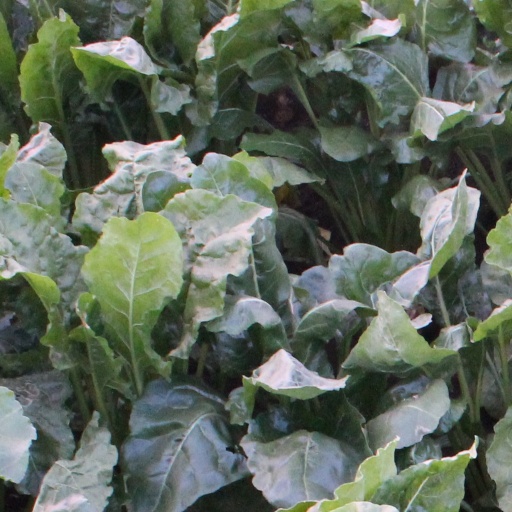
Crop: sugar beet